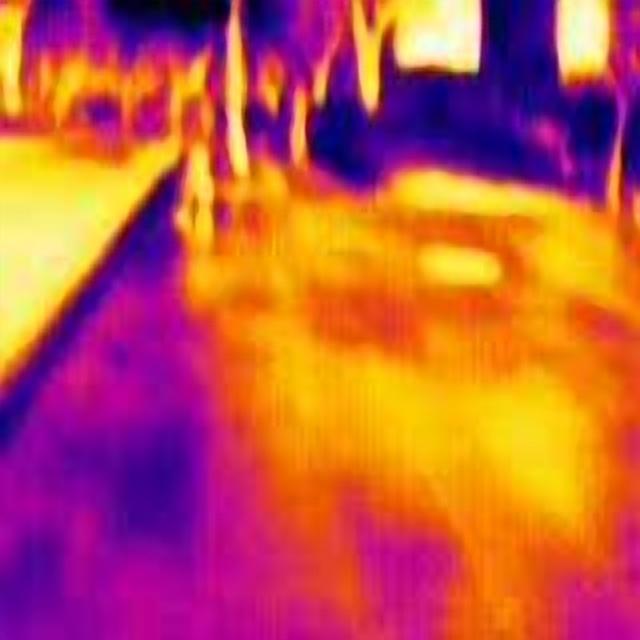
Detected objects:
label: person